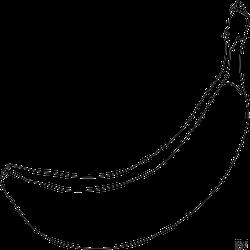
Label: Banana